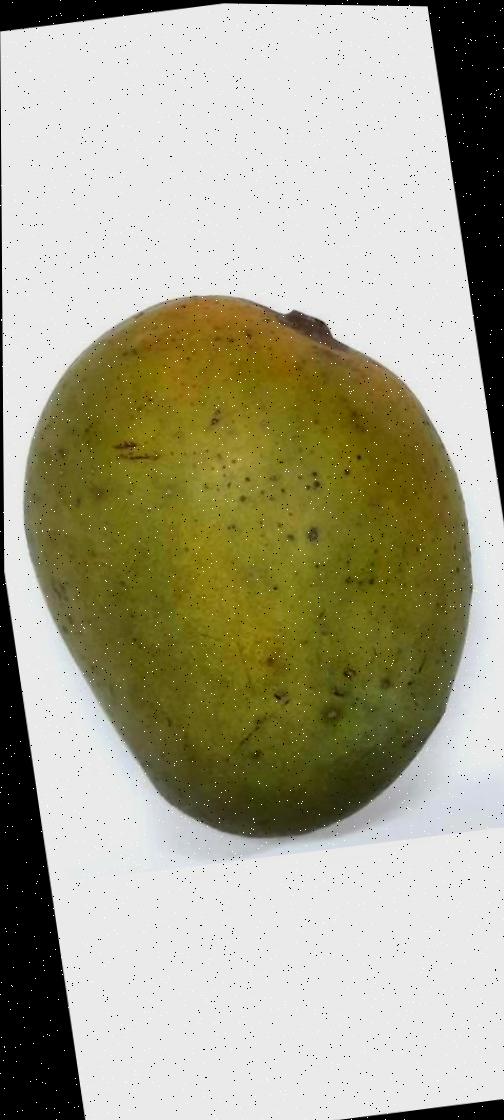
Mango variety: Himsagor